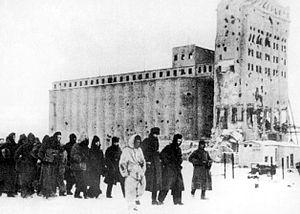
Un groupe de soldats allemands capturés à l'issue de la bataille de Stalingrad sont conduits vers les camps de prisonniers (1943). À l'arrière-plan, le silo à grains de Stalingrad.
Les prisonniers de guerre italiens en Union soviétique fait référence aux prisonniers de guerre italien de l’armée italienne en Russie et du corps expéditionnaire italien en Russie, et de leur sort dans l'Union soviétique de Joseph Staline pendant et après la Seconde Guerre mondiale.